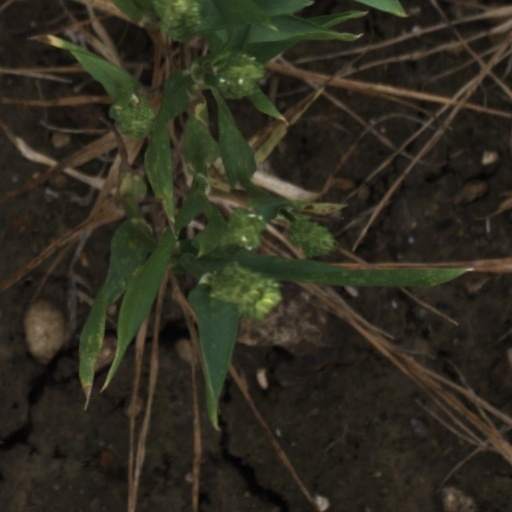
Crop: wheat